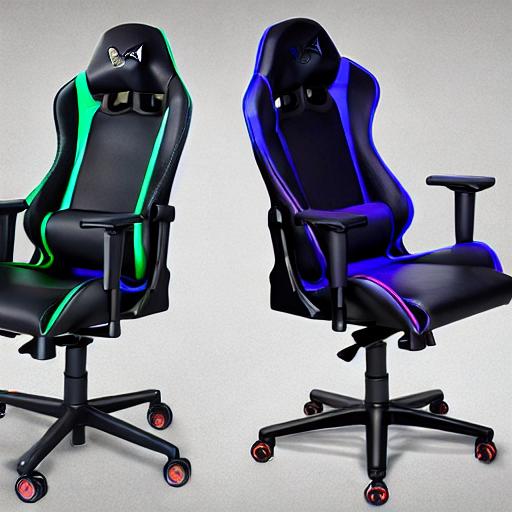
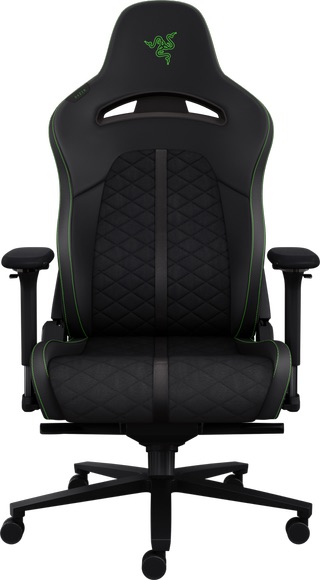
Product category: items_chair
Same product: no